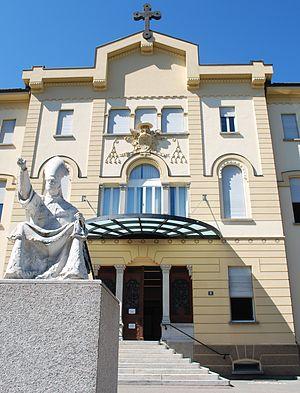
Cette liste présente les biens culturels d'importance nationale dans le canton du Tessin. Cette liste correspond à l'édition 2009 de l'Inventaire Suisse des biens culturels d'importance nationale pour le canton du Tessin. Il est trié par commune et inclus : 150 bâtiments séparés, 26 collections et 35 sites archéologiques.